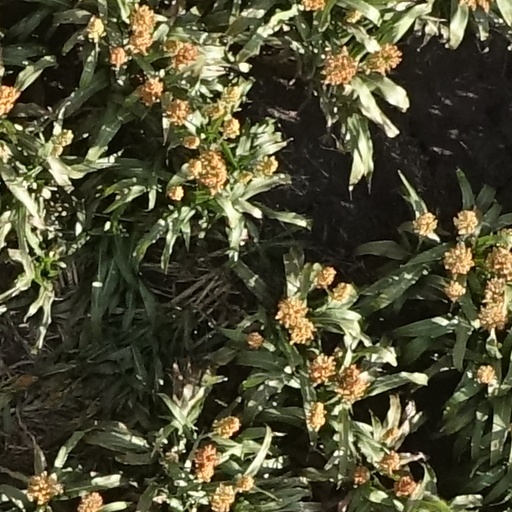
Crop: sorghum